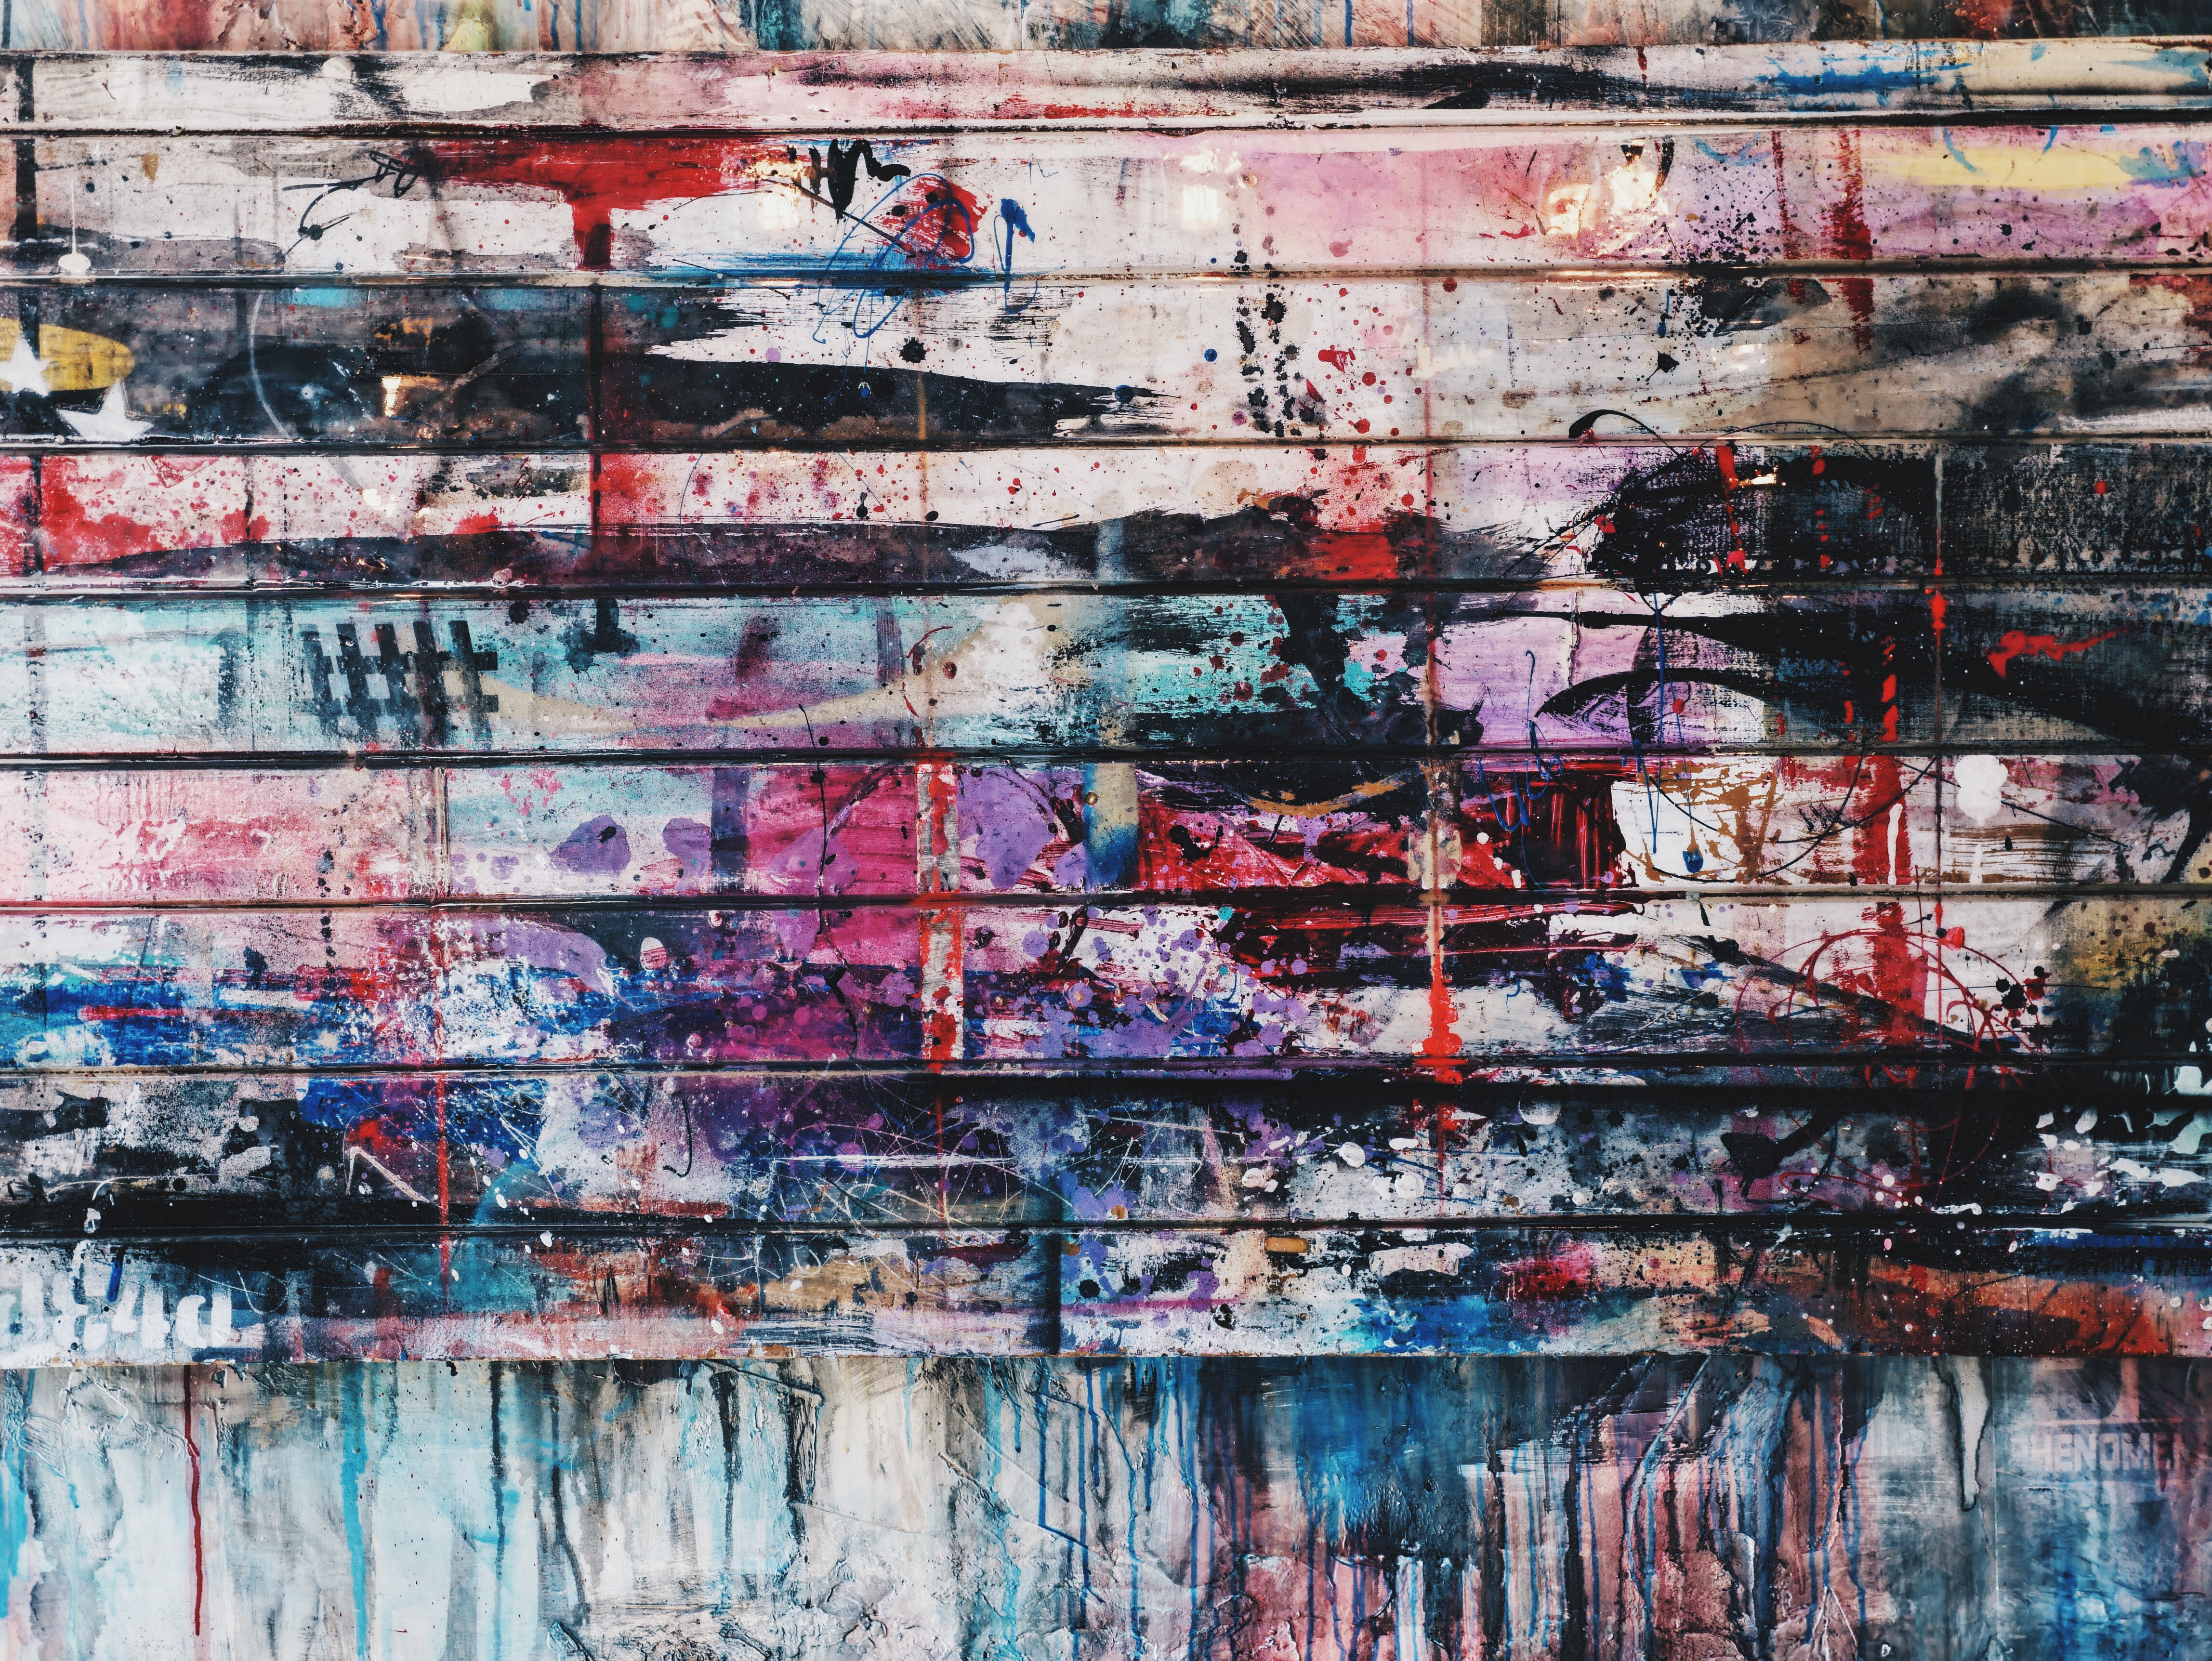
cityscape, reflection, color, grunge, graffiti, painting, colour, art, splatter, modern art, acrylic paint, urban area